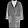
Label: Coat